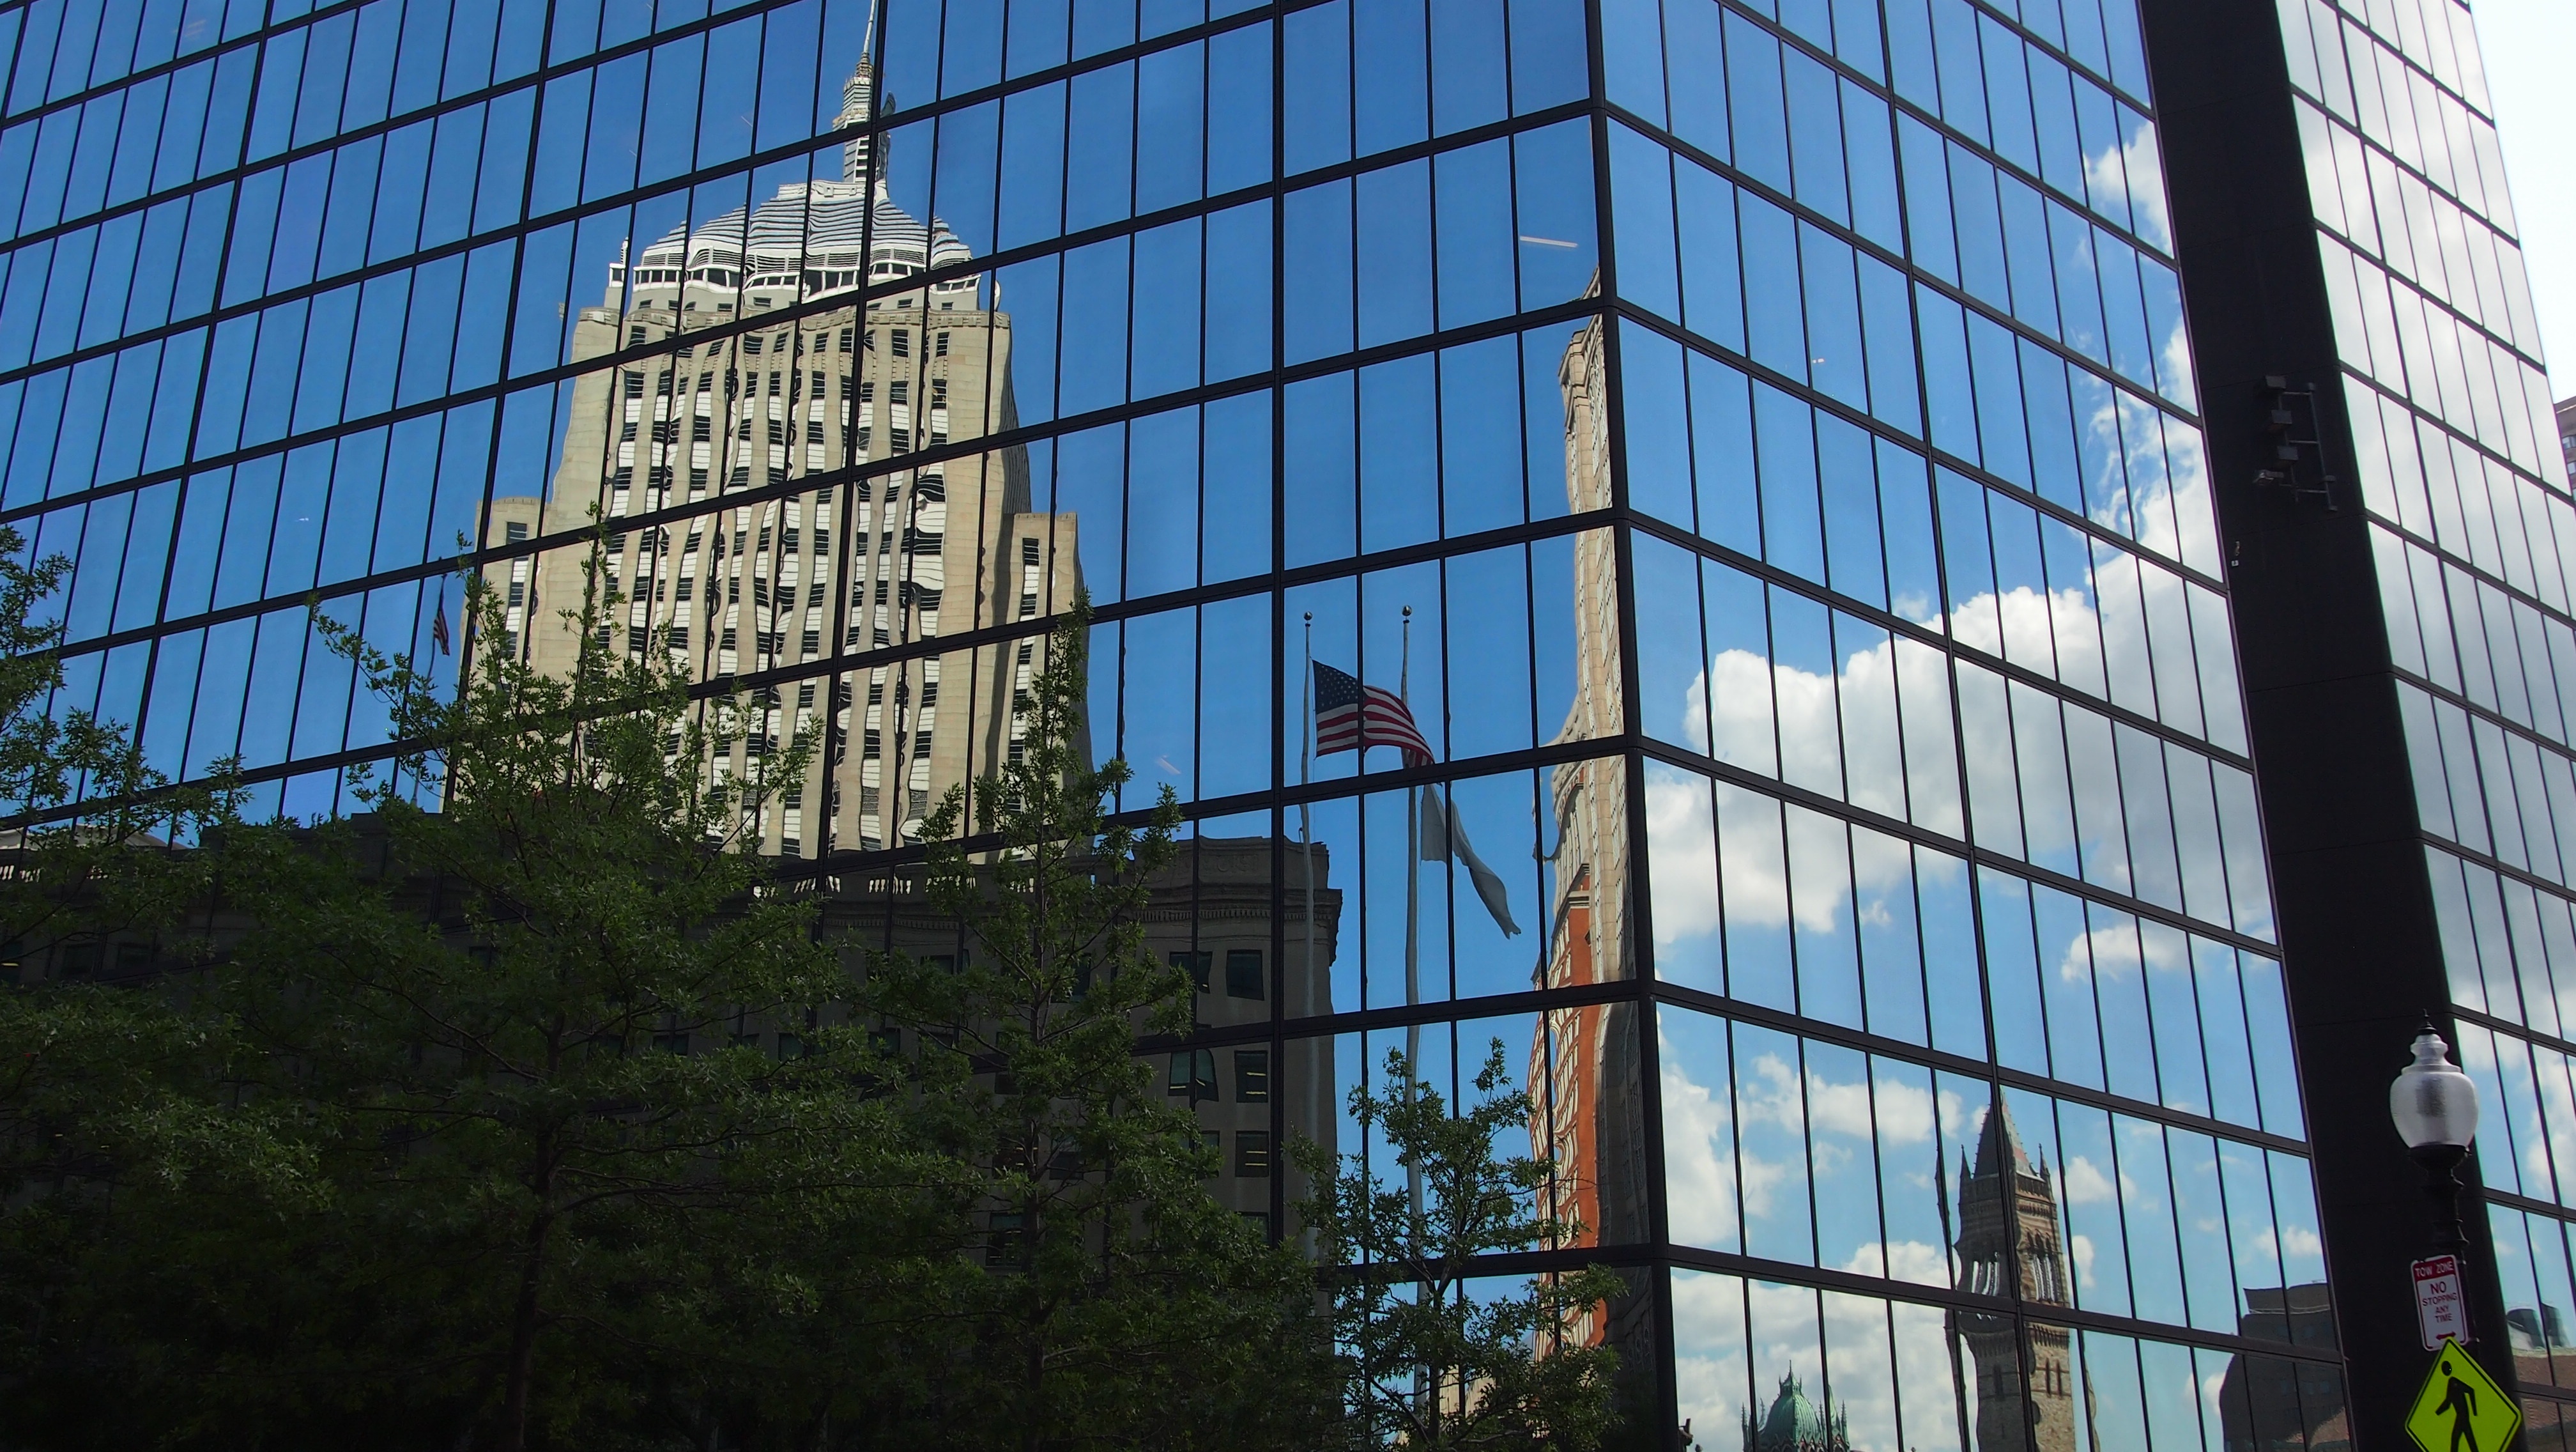
architecture, sky, building, city, skyscraper, cityscape, downtown, tower, usa, america, landmark, facade, tower block, boston, headquarters, mirroring, metropolis, neighbourhood, port city, urban area, metropolitan area